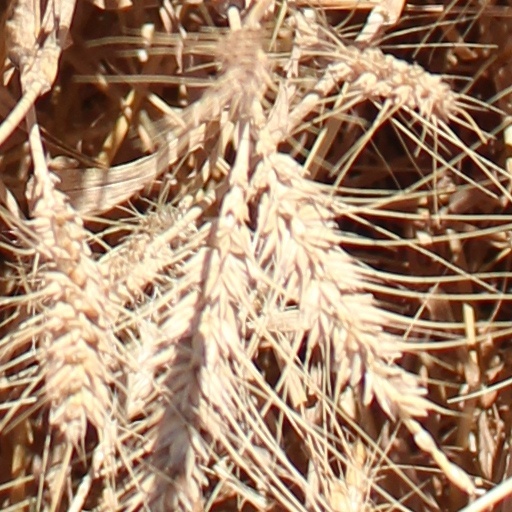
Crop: wheat